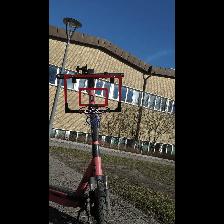
Label: NonHuman